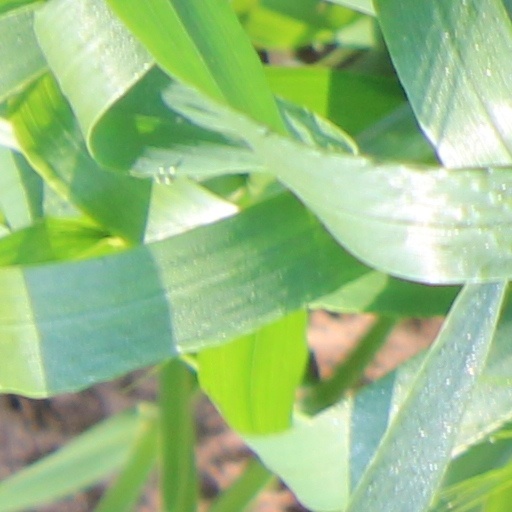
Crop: wheat